Josep Samsó Elías

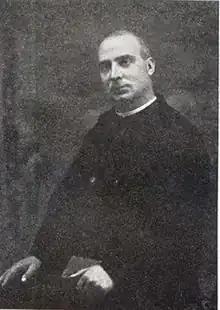
1920.

Josep Samsó Elías (17 January 1887 – 1 September 1936) was a Spanish Roman Catholic priest who was killed during the Spanish Civil War. Samsó was known for being a brilliant student who excelled in his studies and later in his pastoral duties; he served as a parish priest in several areas and was better known for his catechesis classes which were considered among the best in the nation. He was a lover of liturgical celebrations that were solemn and used his resources to decorate the interior of his church better. These contributions would later garner it the title of a minor basilica.